Vamachara

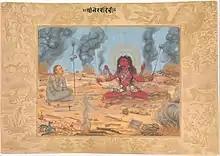
Tantric goddess Bhairavi and her consort Shiva depicted as Kāpālika ascetics, sitting in a charnel ground. Painting by Payāg from a 17th-century manuscript, Metropolitan Museum of Art, New York City.

"Vamachara" is particularly associated with the "panchamakara" or "Five Ms", also known as the "panchatattva". In literal terms they are: "madya" ('wine'), "mamsa" ('meat'), "matsya" ('fish'), "mudra" ('grain'), and "maithuna" ('sexual intercourse'). Mudra usually means ritual gestures, but as part of the five Ms it is parched grain.